Iguazu Falls

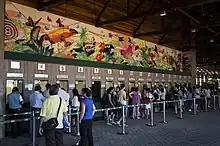

The falls may be reached from two main towns, with one on either side of the falls: Foz do Iguaçu in Brazil and Puerto Iguazú in Argentina, as well as from Ciudad del Este, Paraguay, on the other side of the Paraná River from Foz do Iguaçu, each of those three cities having commercial airports. The falls are shared by the Iguazú National Park (Argentina) and Iguaçu National Park (Brazil). The two parks were designated UNESCO World Heritage Sites in 1984 and 1986, respectively.